List of awards and honors received by Maya Angelou

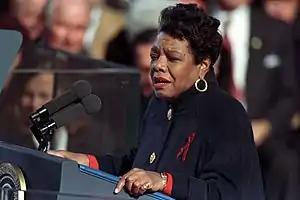
African American woman in her fifties, wearing a dark coat, standing at a lectern reading to a crowd gathered behind her.

African-American writer and poet Maya Angelou (1928–2014) was honored by universities, literary organizations, government agencies, and special interest groups. Her honors include a Pulitzer Prize nomination for her book of poetry "Just Give Me a Cool Drink of Water 'fore I Diiie," a Tony Award nomination for her role in the 1973 play "Look Away", and three Grammys from five nominations for her spoken-word albums. Beginning in 1982, Angelou held the first lifetime Reynolds Professorship of American Studies at Wake Forest University in Winston-Salem, North Carolina.